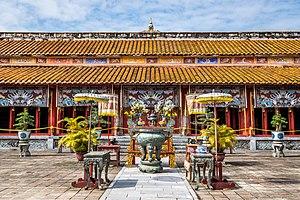
Citadelle de Hue